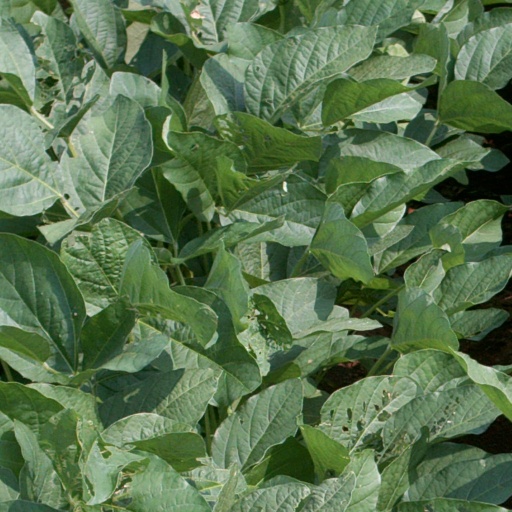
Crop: soybean